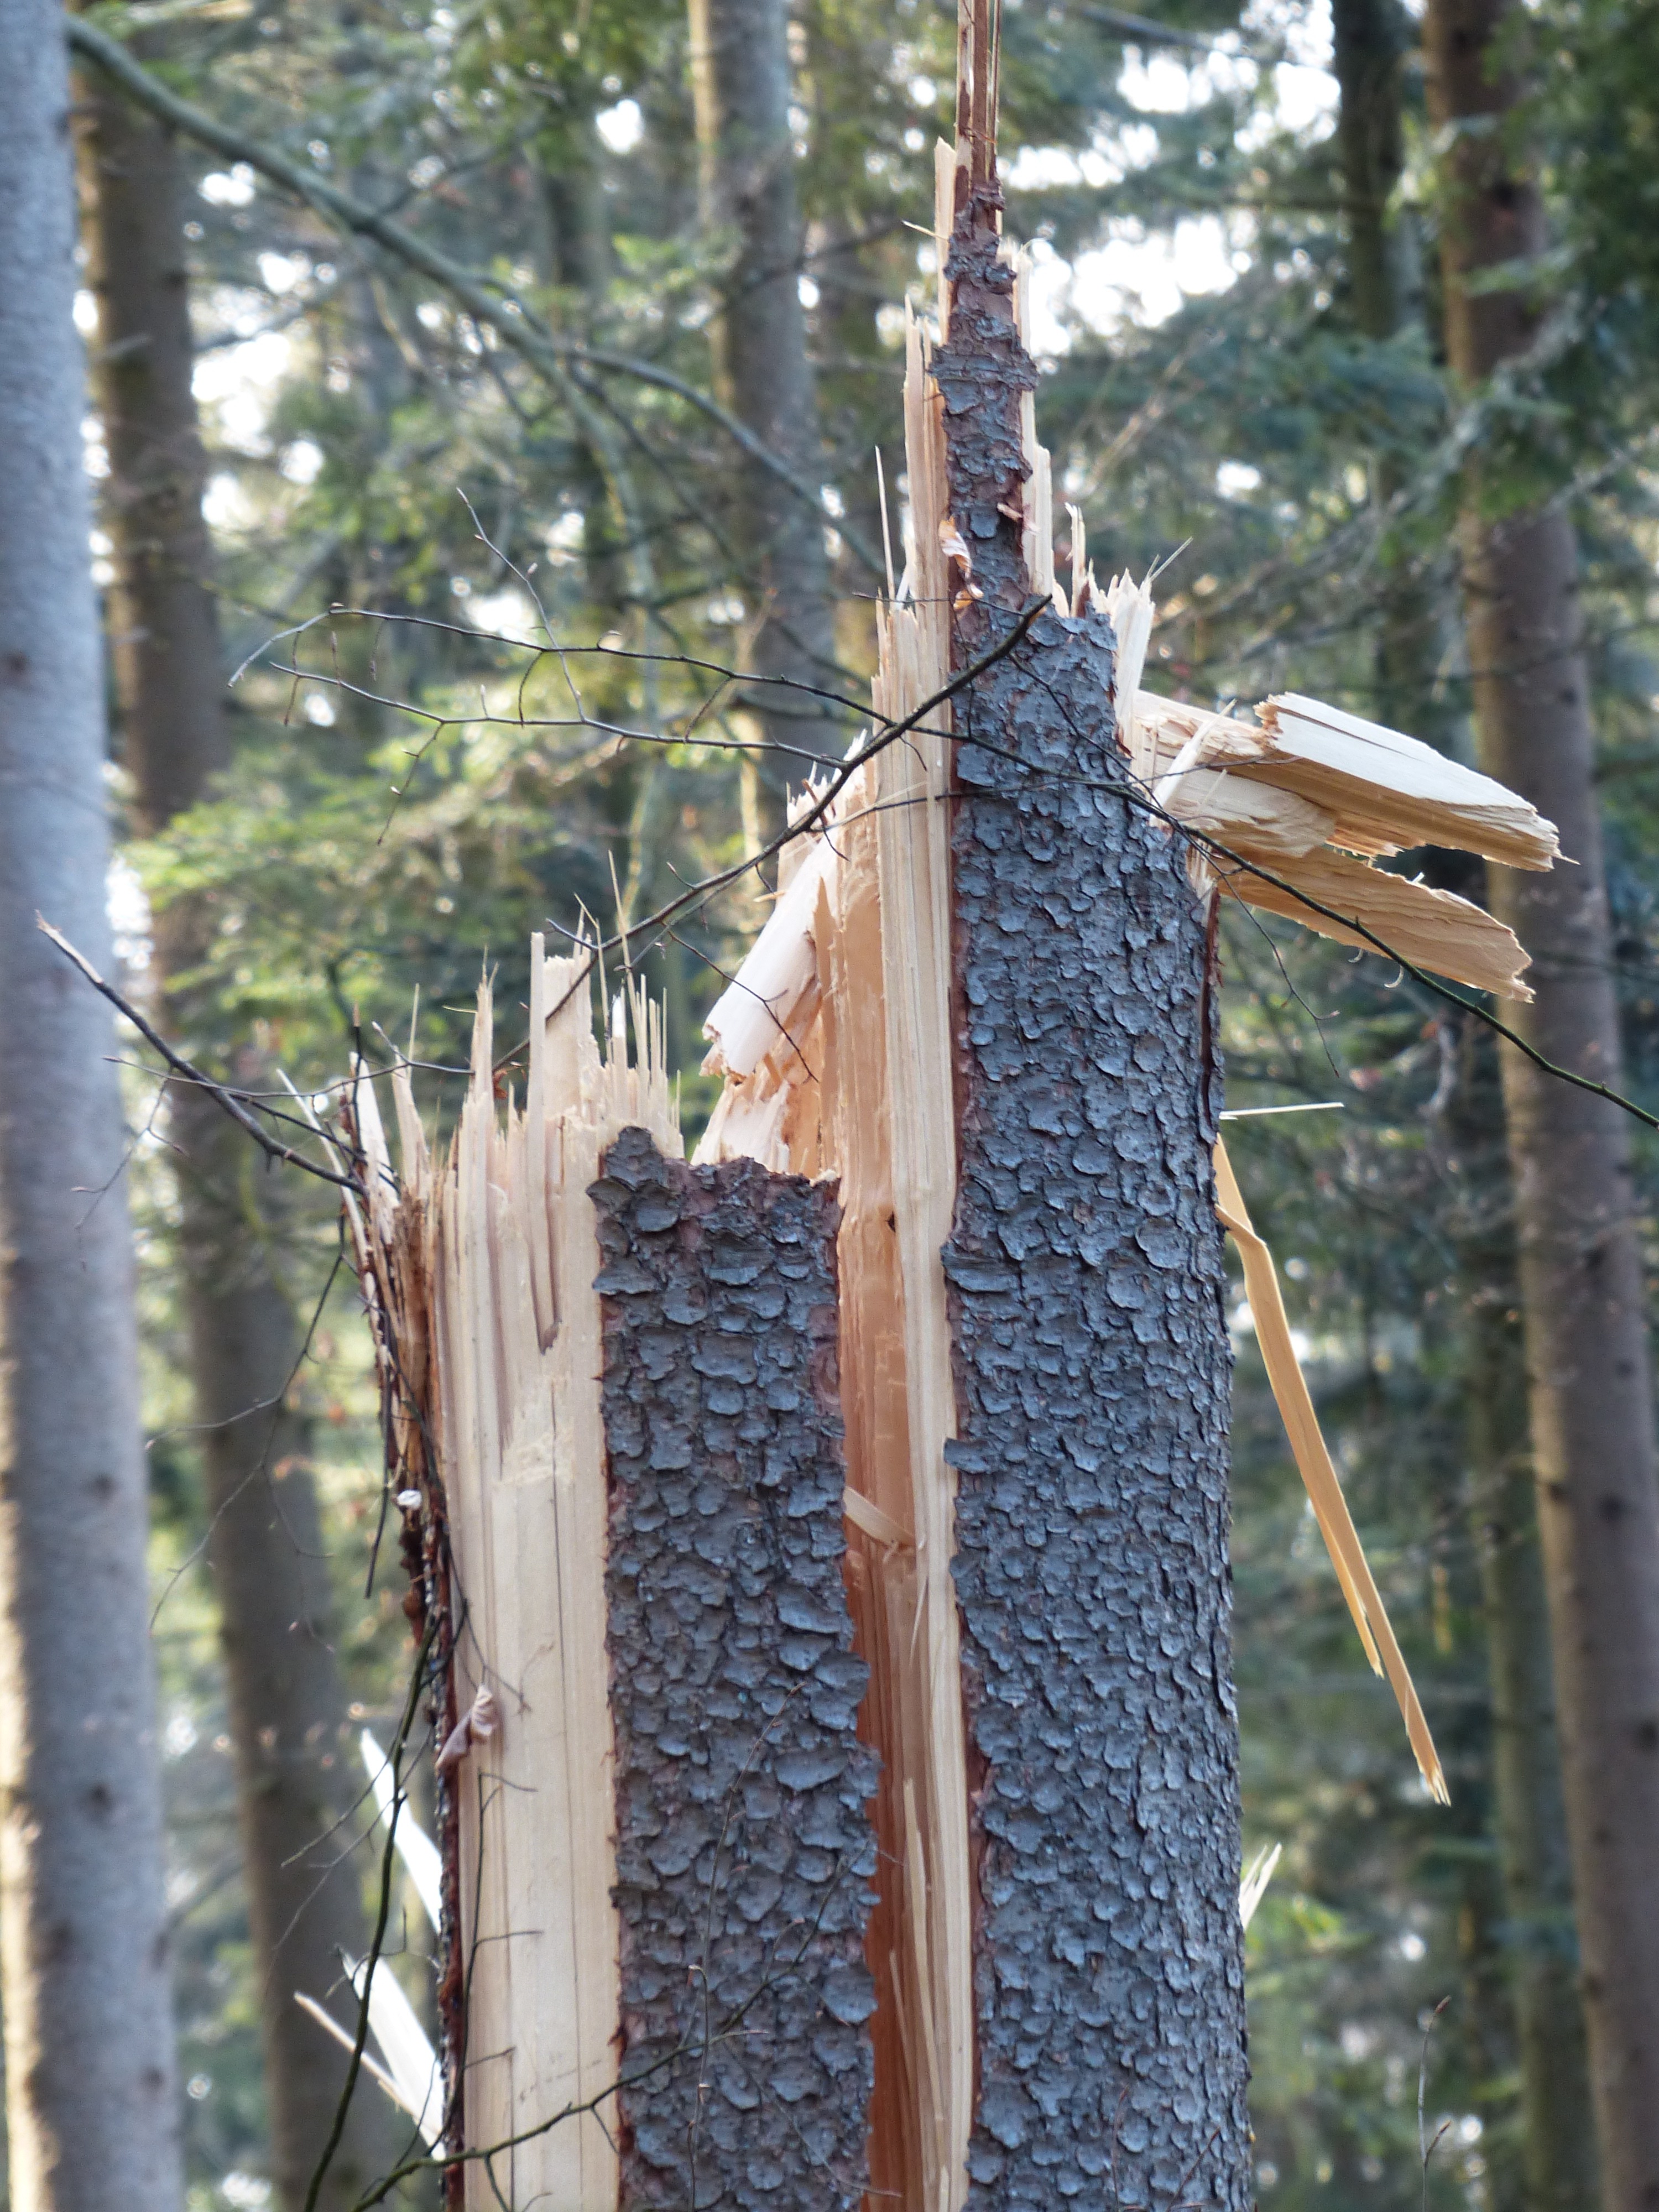
tree, bird, wood, trunk, wildlife, log, agriculture, fir, sculpture, fragmented, burst, storm damage, canceled, outdoor structure, tree damage, unwetterschaden